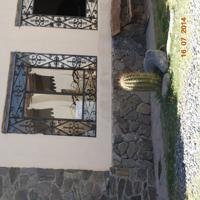
Weather: sun or clear